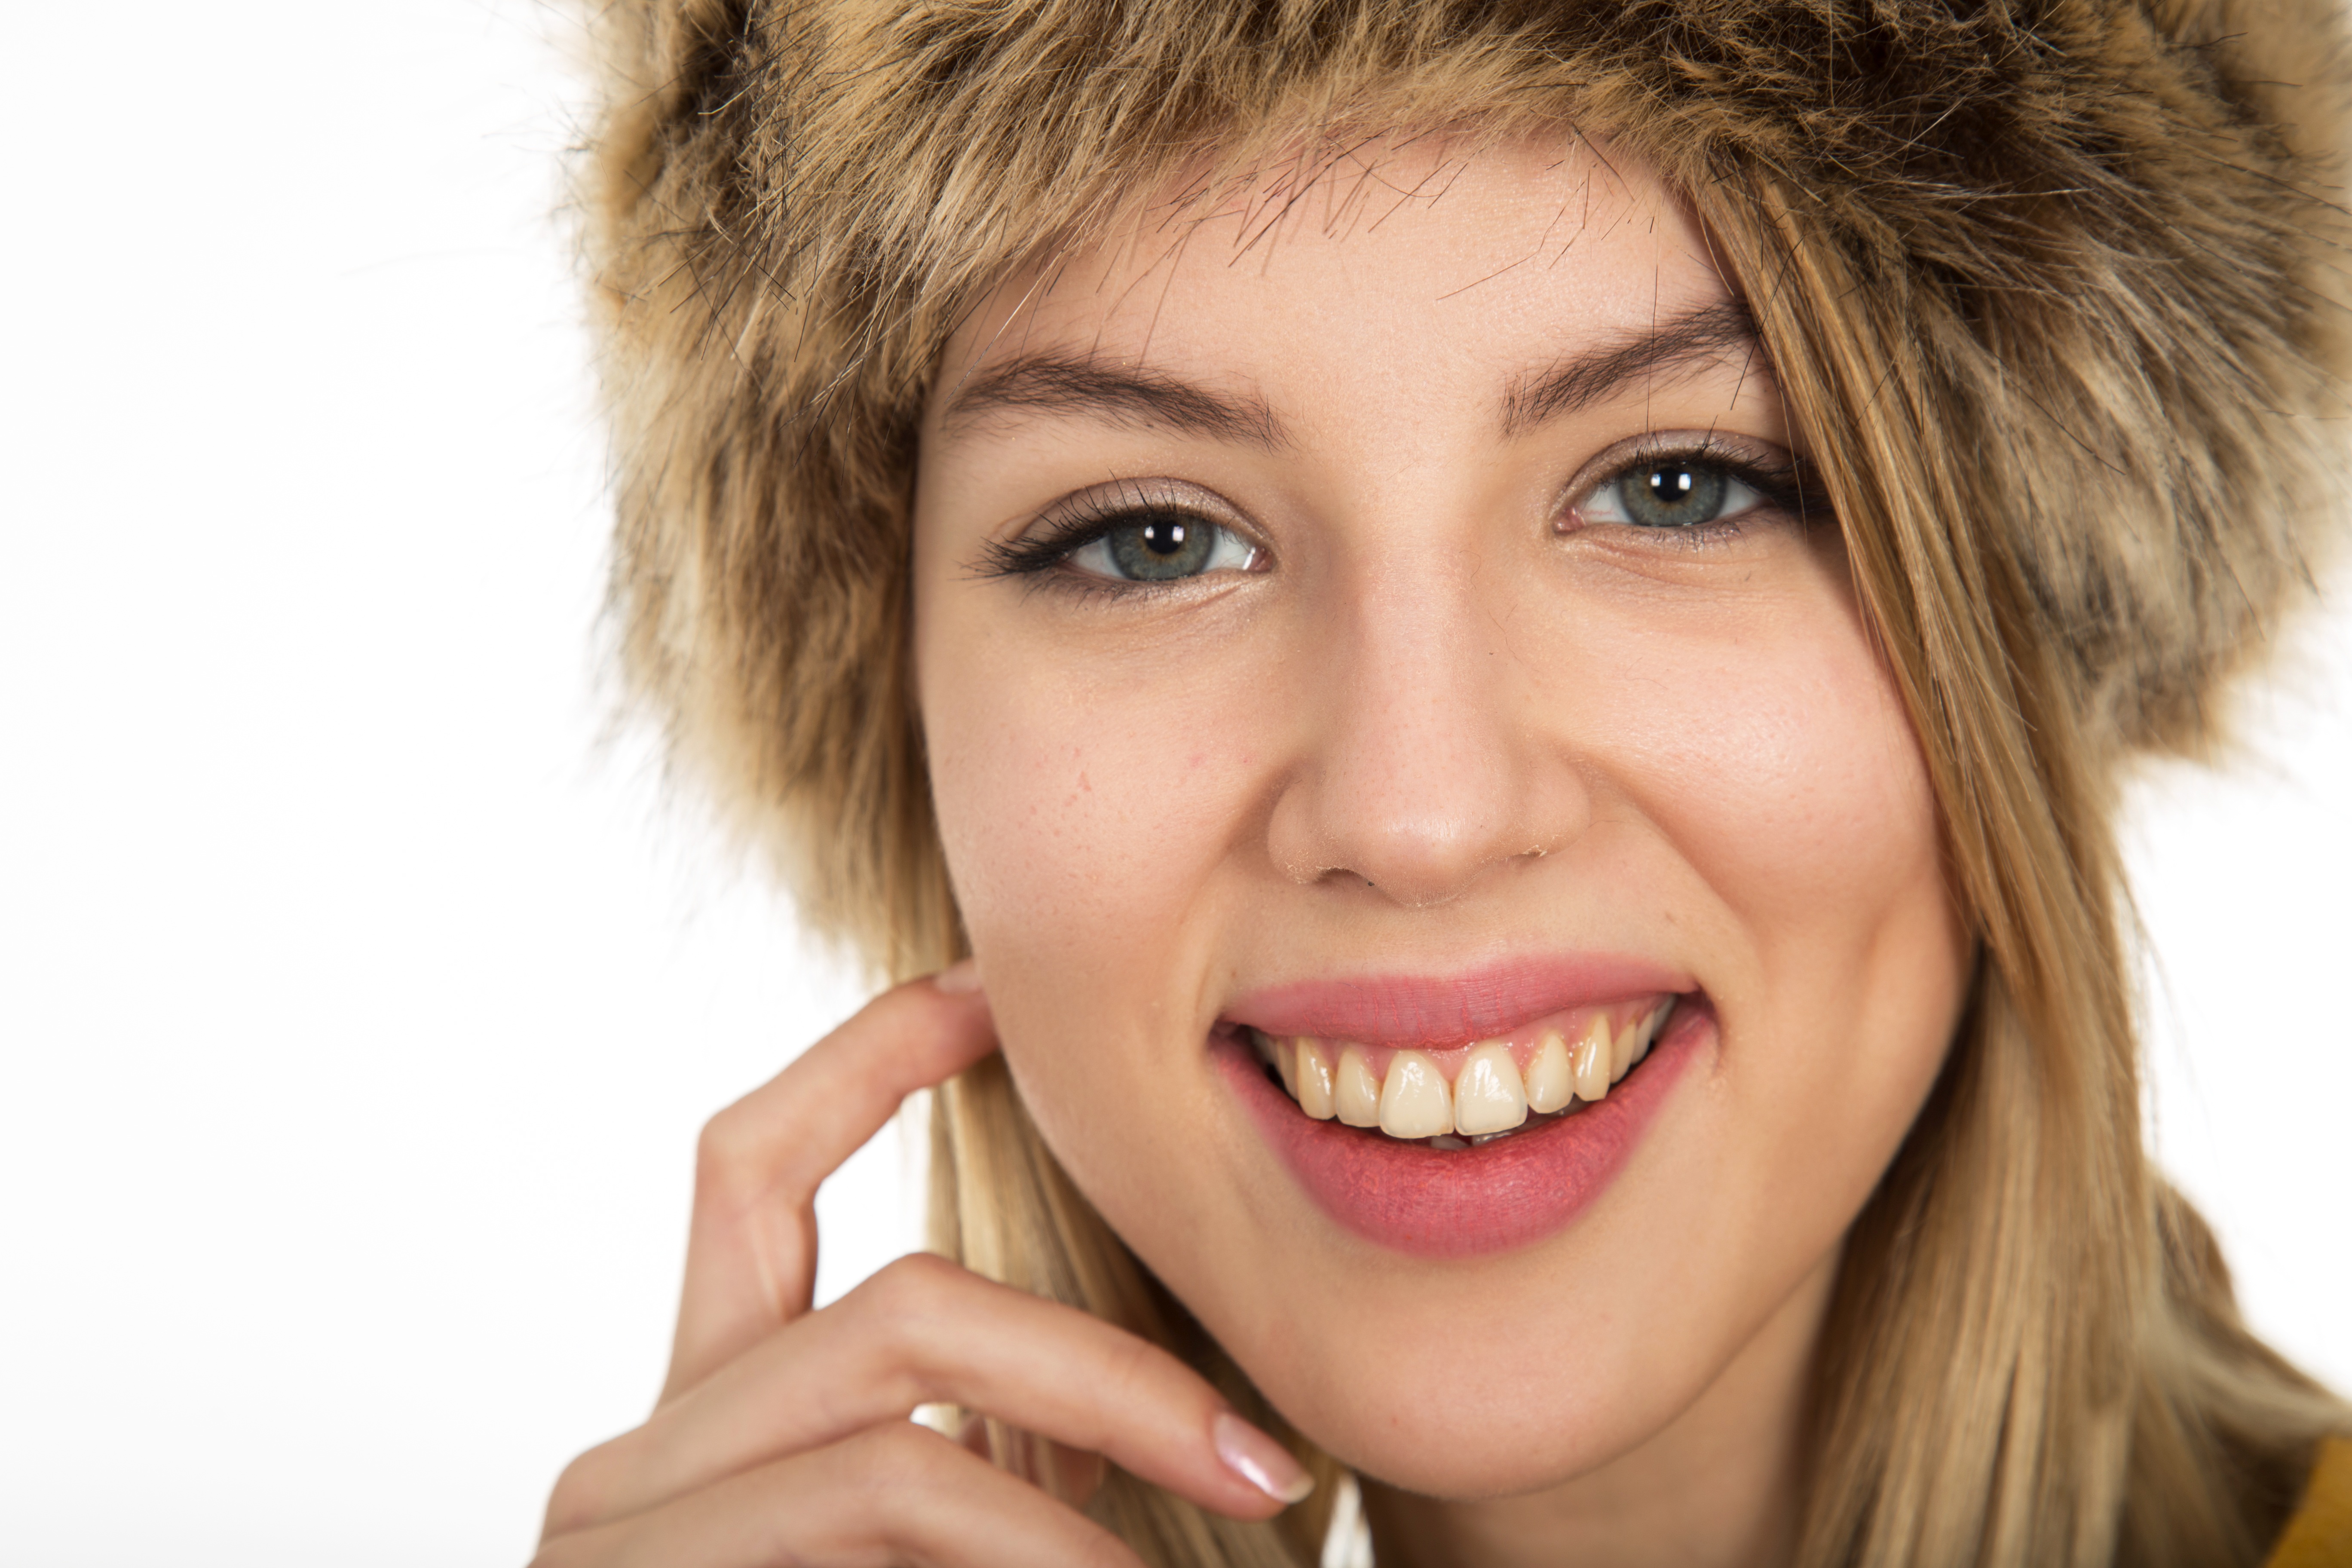
girl, hair, photography, singer, portrait, model, human, fashion, facial expression, lip, hairstyle, smile, laugh, eyebrow, mouth, long hair, close up, human body, face, nose, exposure, cheek, eye, head, overview, skin, beauty, horizontal, beautiful, blond, organ, teeth, contact, tooth, emotion, smiley, photo shoot, pretty girl, the innocence, brown hair, portrait photography, women's